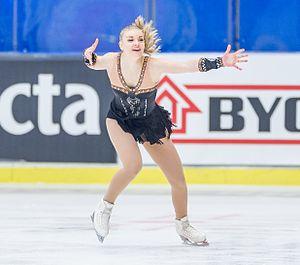
Joshi Helgesson est une patineuse artistique suédoise.